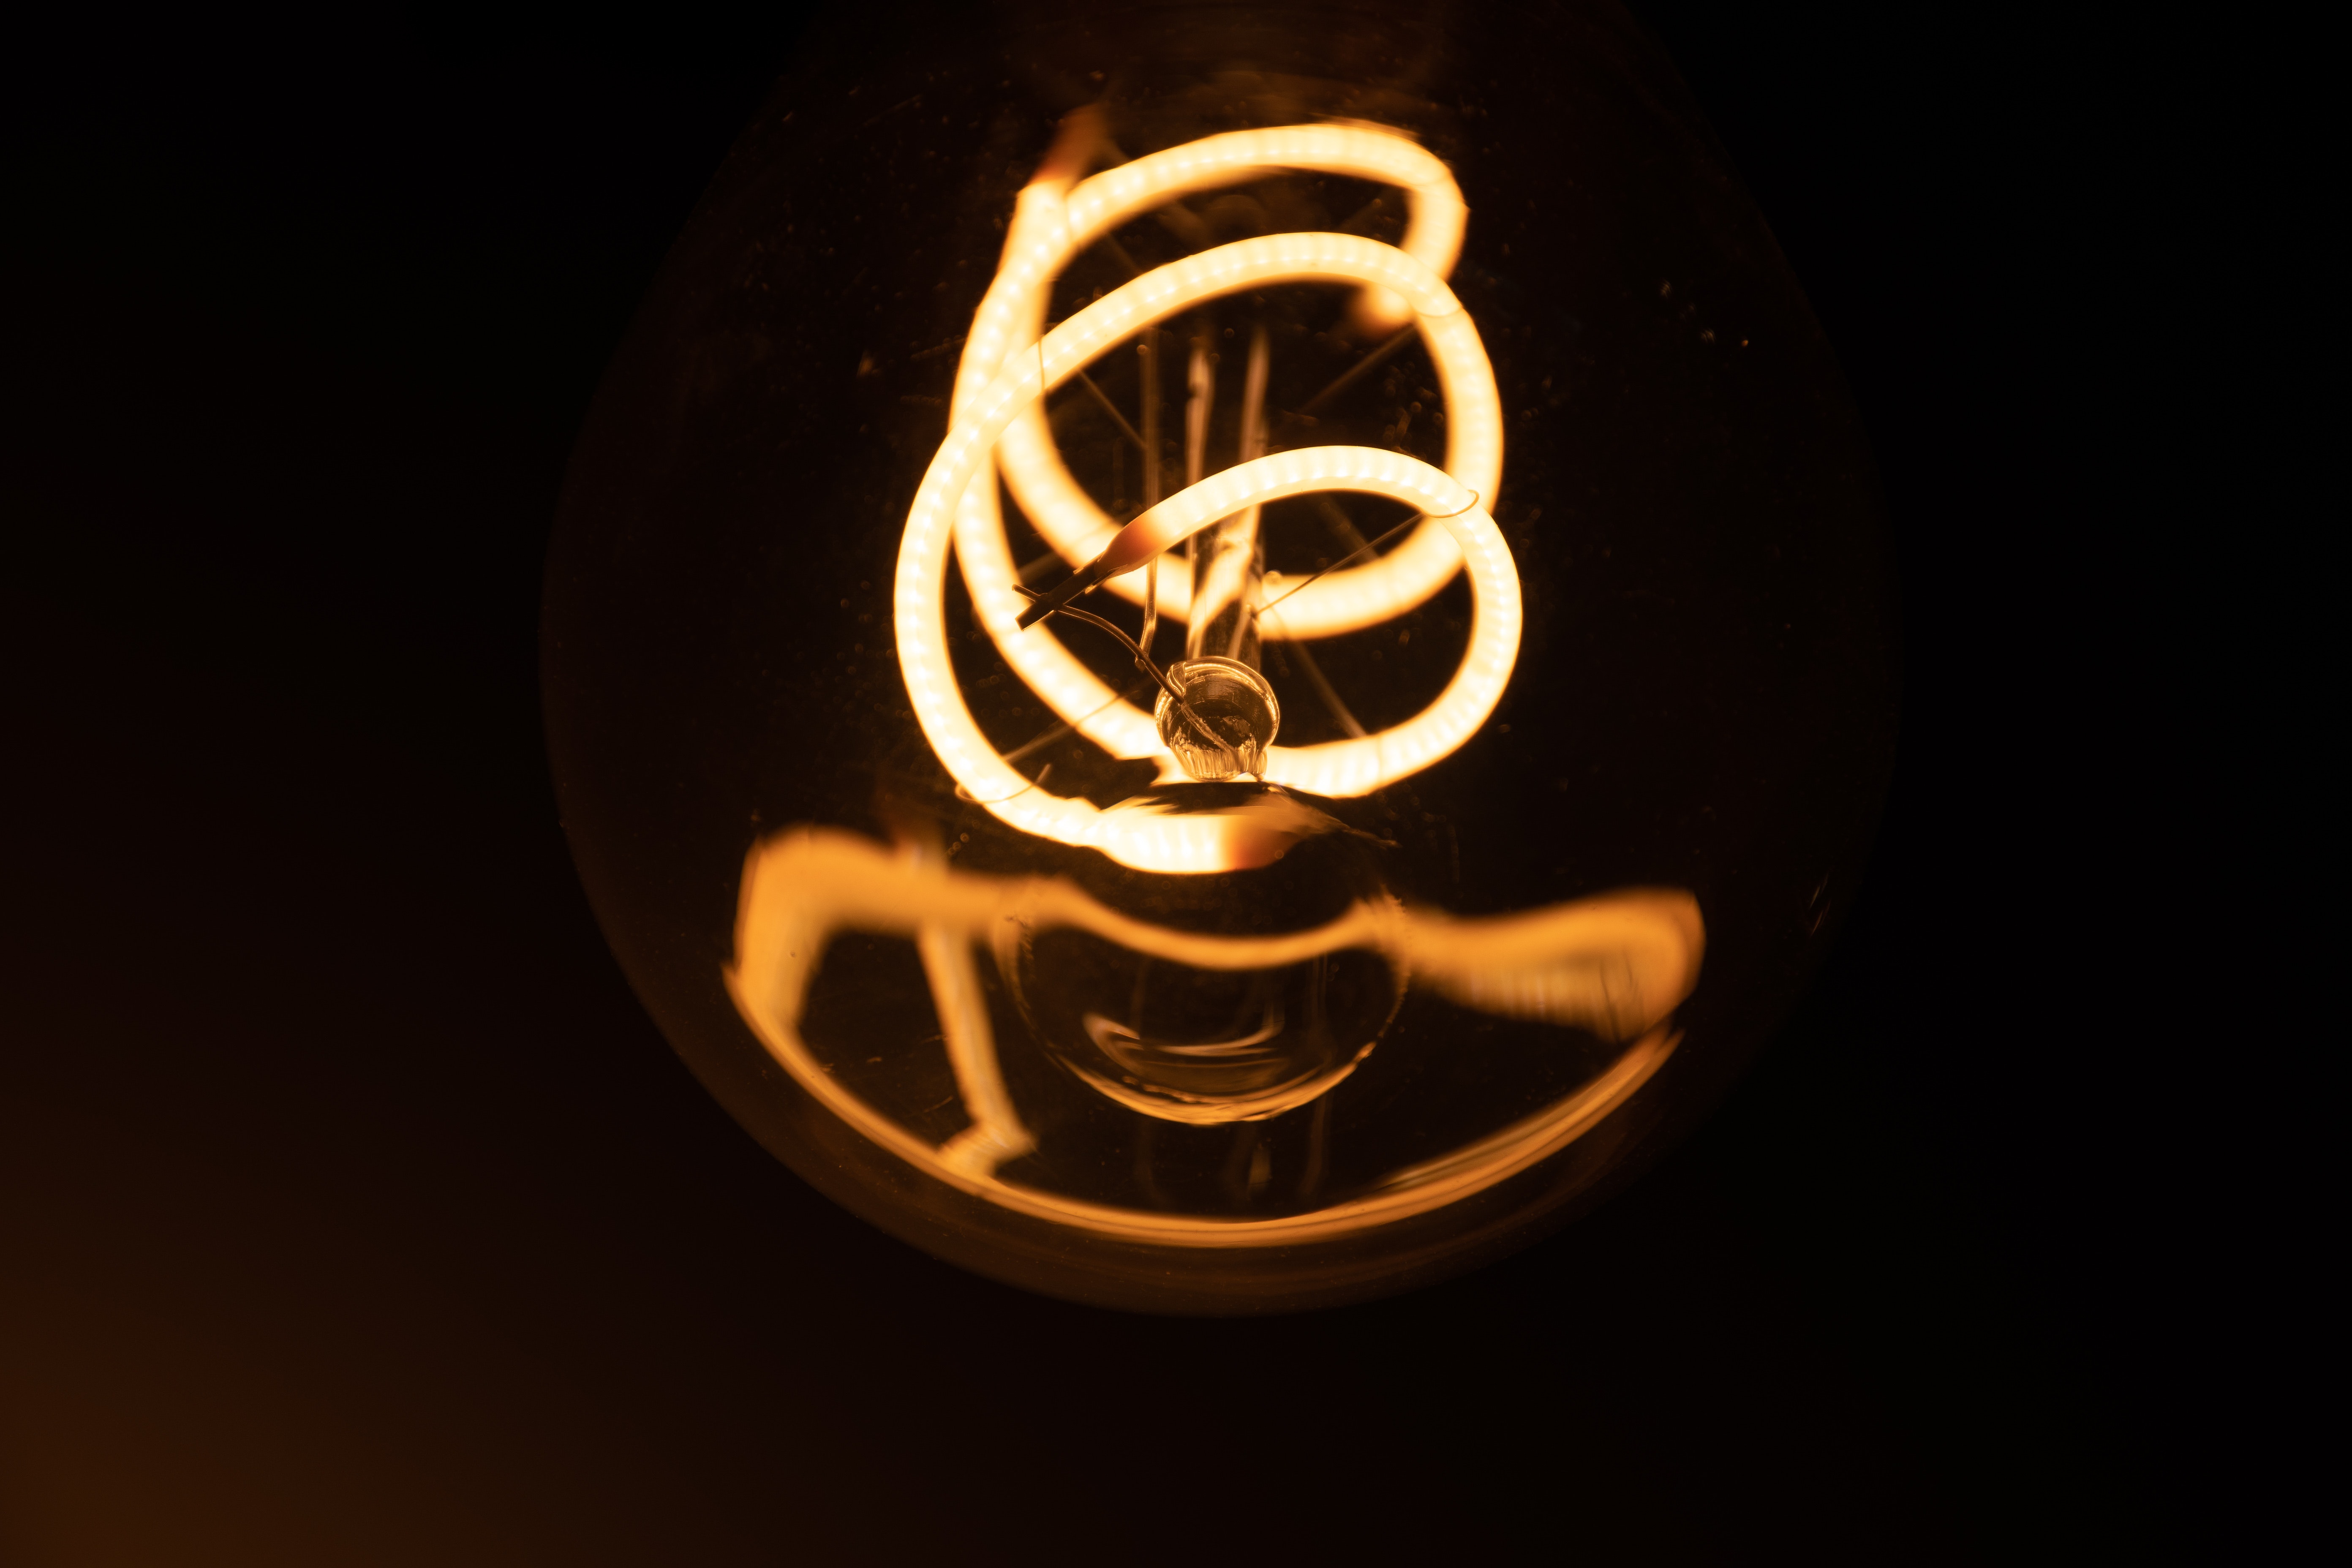
light, lighting, font, fire, symbol, graphics, poi, flame